Tamerza

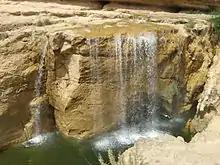
Tamarza

Tamarza is located close to the Algerian border, 70 km from Tozeur. Tamerza is surrounded by steep and wild area country and is renowned for its clear water cascades and springs that irrigate the towns park.